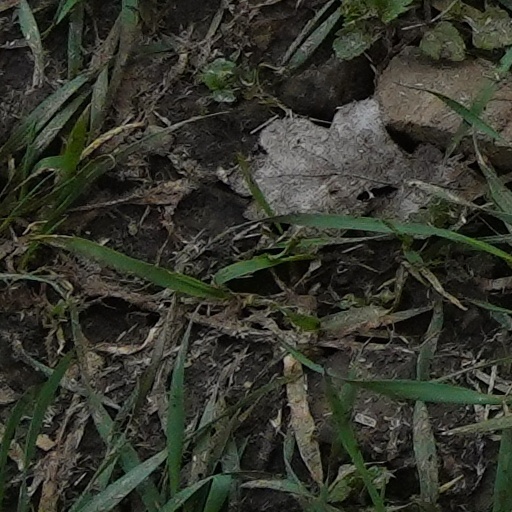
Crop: wheat